Dana Dornsife

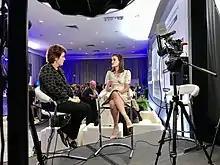

Dornsife and her husband are ‘one of the top private contributors to the water sector' in Africa. Through World Vision they supported 'microeconomic enterprise, agriculture and literacy programs in the Islamic Republic of Mauritania and, in partnership with the Conrad N. Hilton Foundation, well-water drilling in Mali, Ghana, Niger, Ethiopia, Zambia and Malawi. In 2015 Dornsife and her husband received the Water Warrior Award from World Vision for helping bring clean water, sanitation and hygiene to 20 million people since 1990.